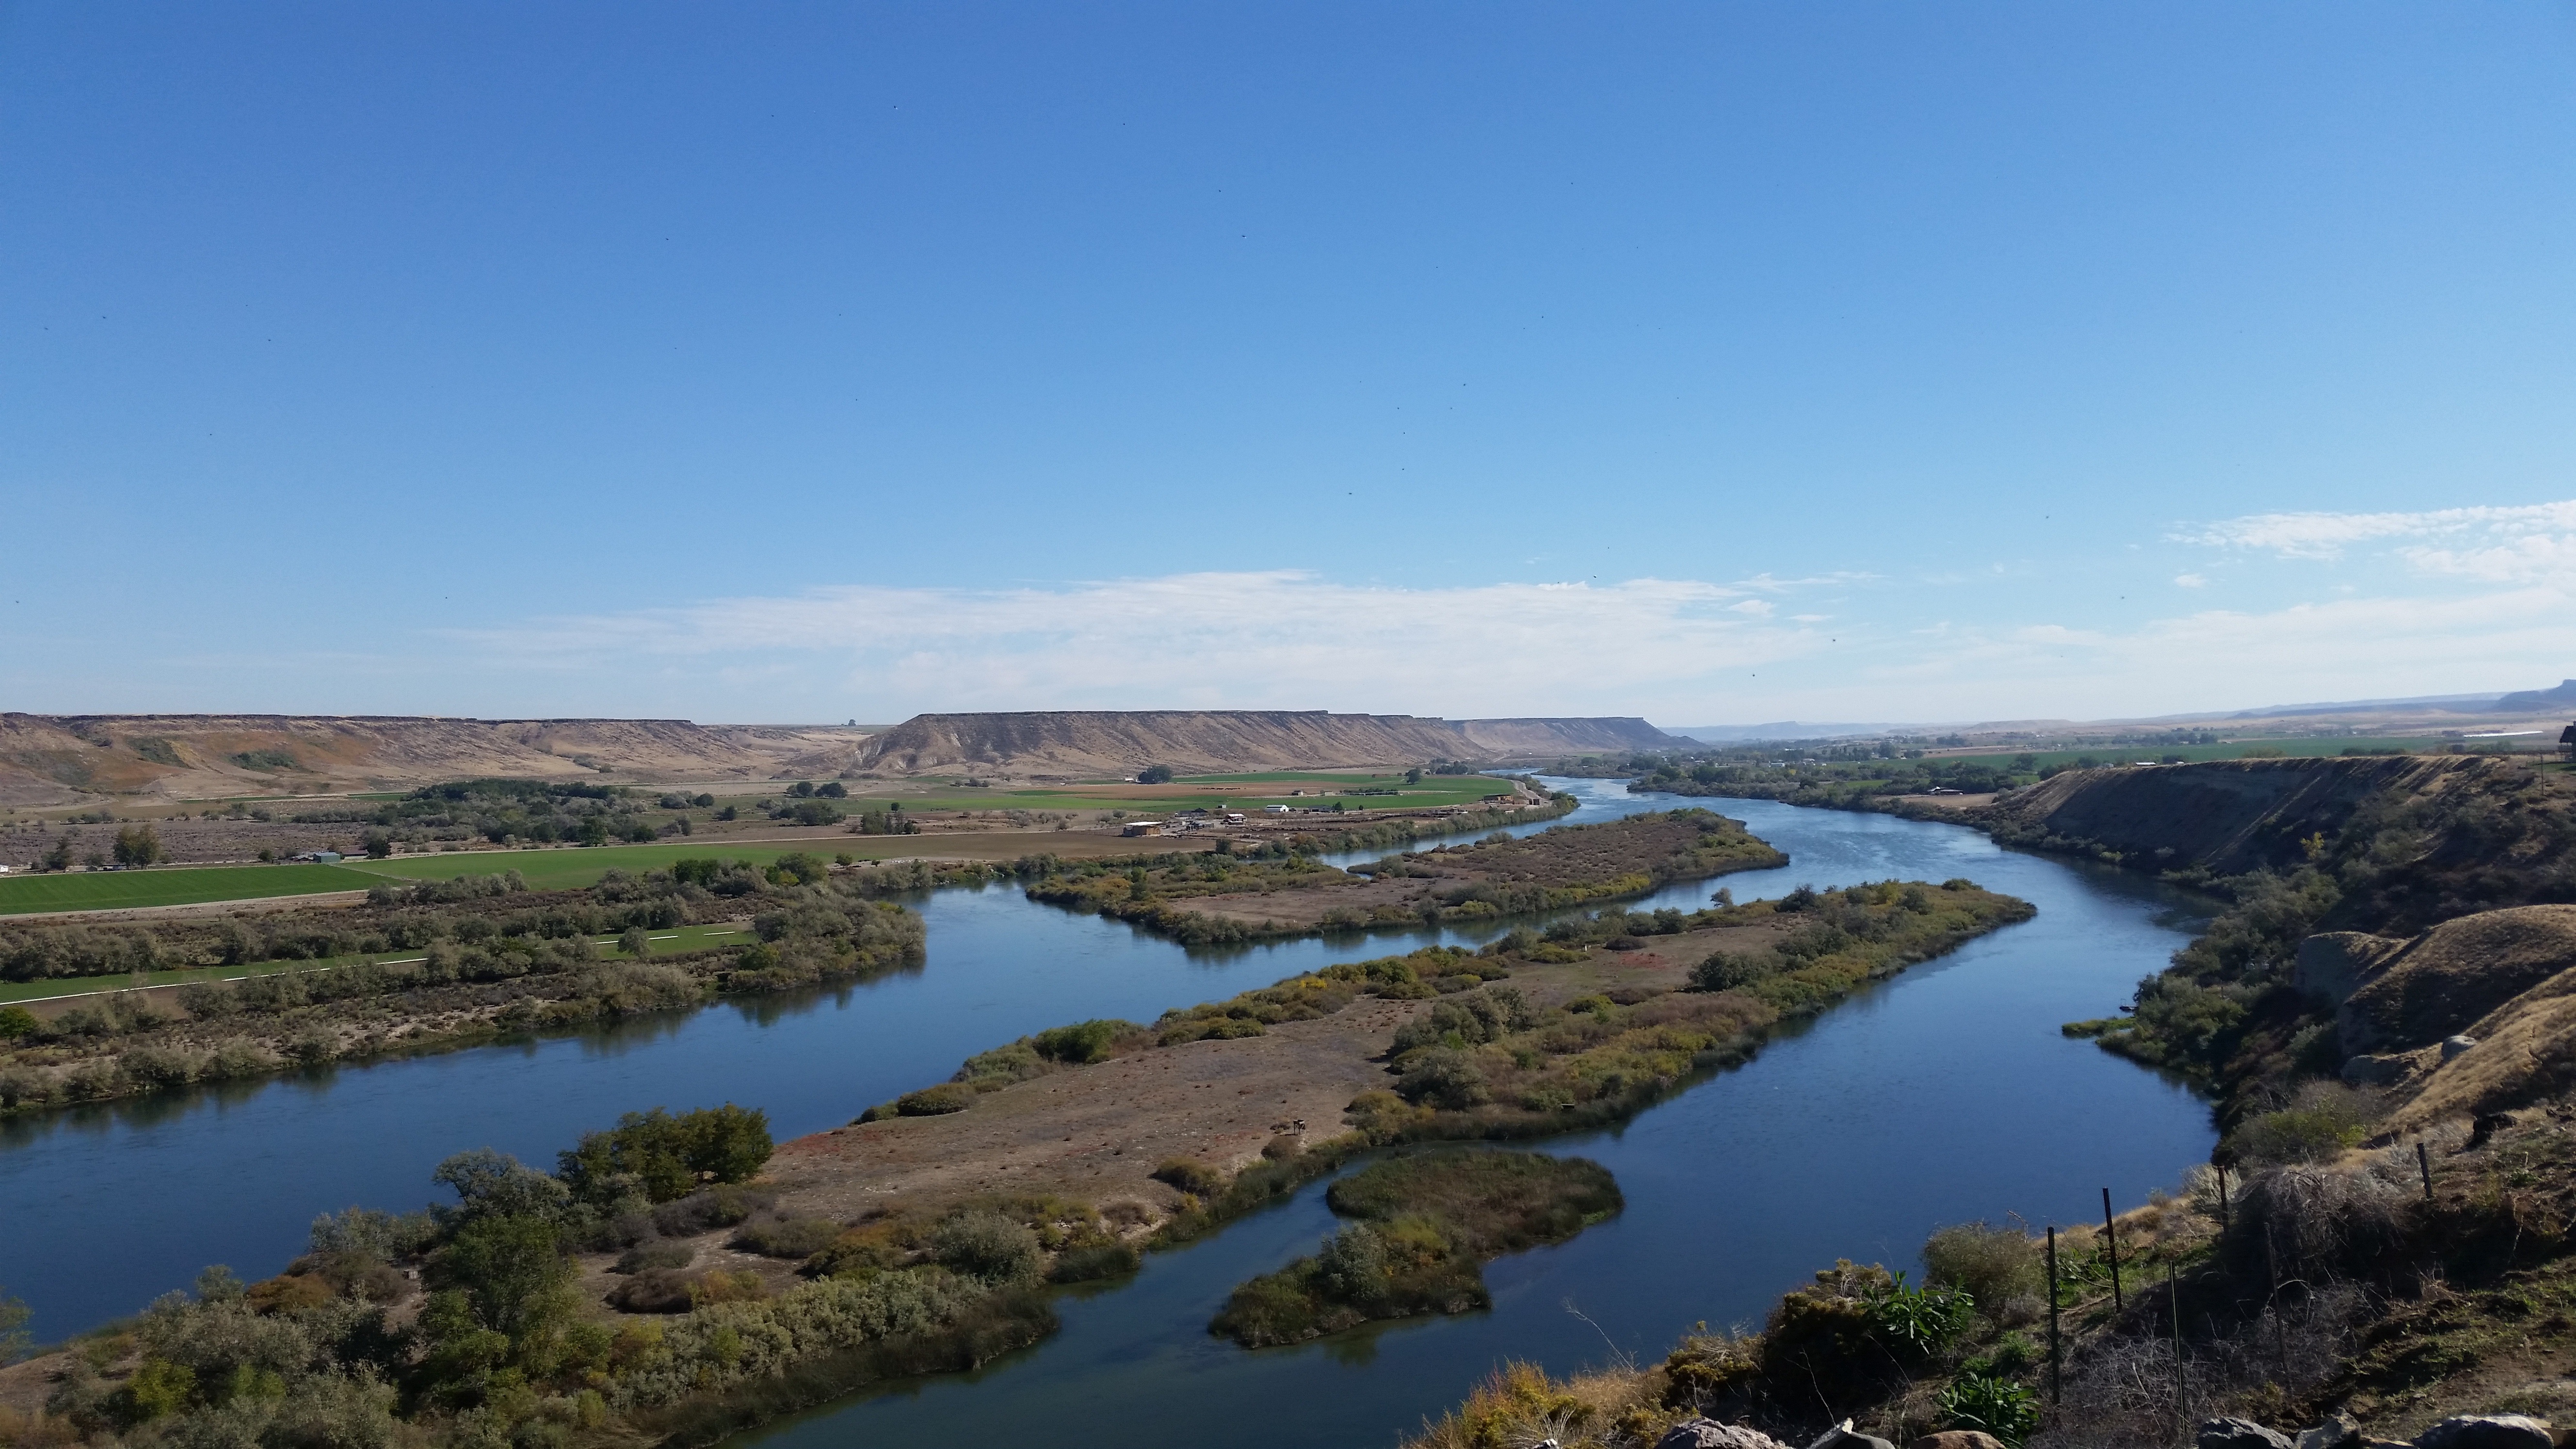
landscape, sea, coast, marsh, lake, river, bay, reservoir, body of water, wetland, snake, plateau, loch, idaho, ecosystem, estuary, aerial photography, geographical feature